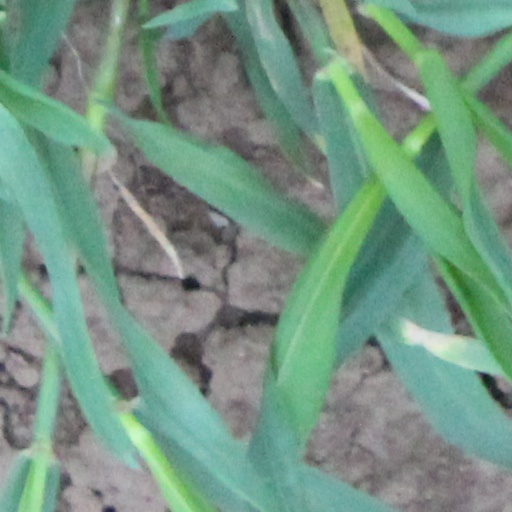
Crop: wheat